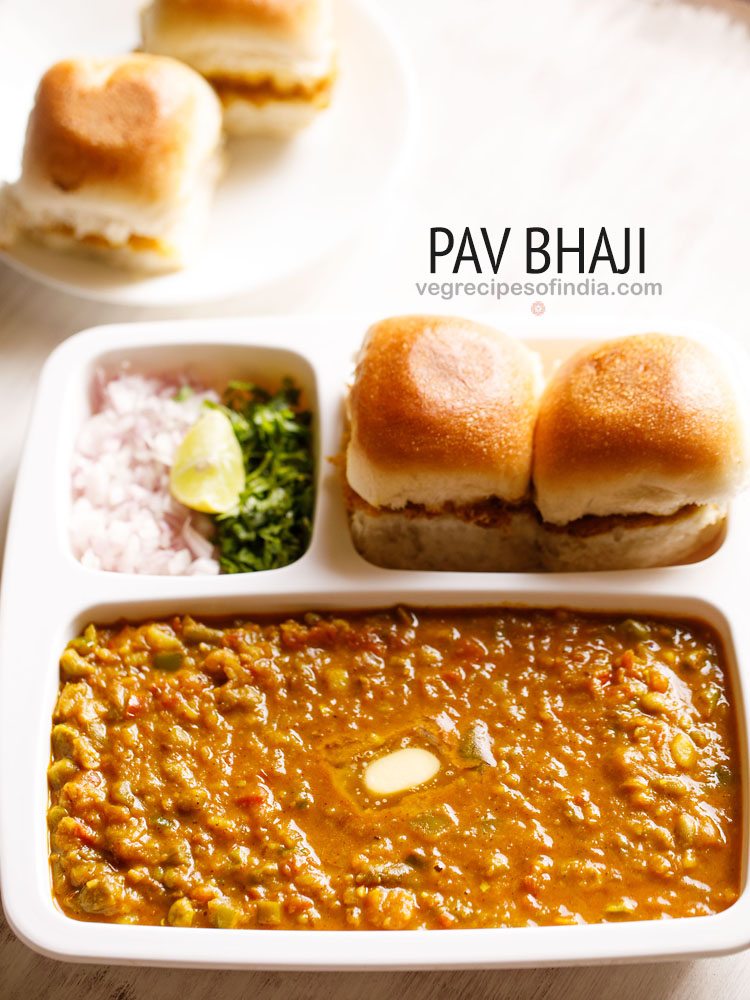
Dish: pav_bhaji